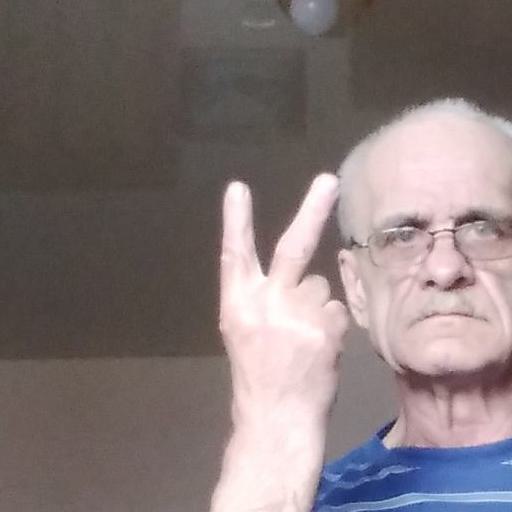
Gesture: peace_inverted